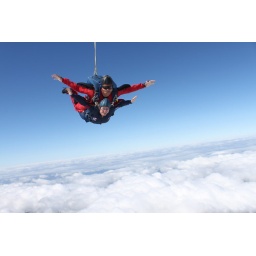
CD37 blue sky up here, cloudy below